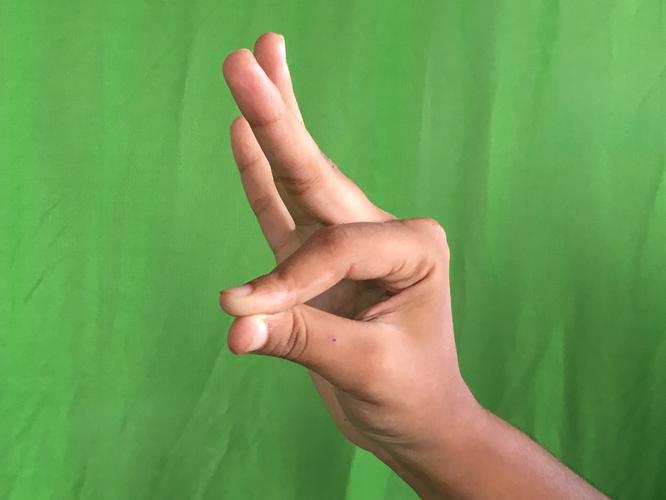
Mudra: Hamsasyam
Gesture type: single_hand